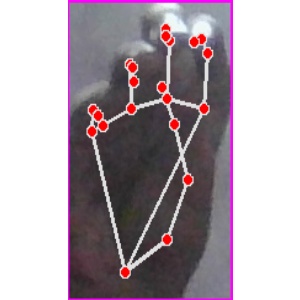
अक्षर: ङ